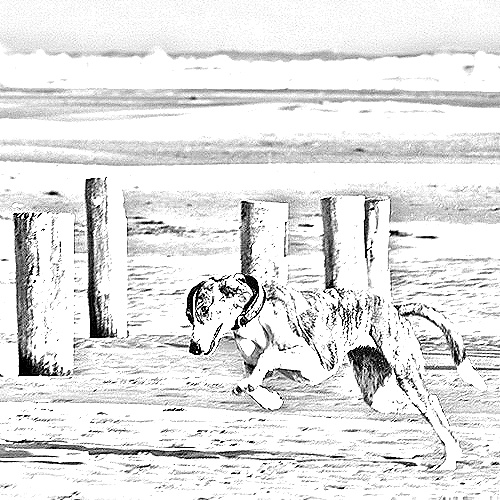
Portrait style: Sketch Portrait